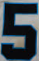
Number: 5